Leslie Kirwan

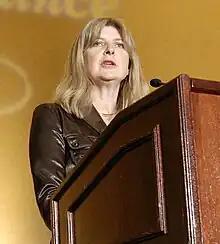
Kirwan speaking in 2007

On December 6, 2006, Governor-elect Deval Patrick announced that Kirwan would be his Secretary of Administration and Finance. She was the first person to be named to Patrick's cabinet and the first woman to serve as Secretary of Administration and Finance. As Secretary of Administration and Finance, Kirwan managed over 2,500 state employees and was responsible for preparing the governor's budget recommendation, developing and analyzing fiscal policy, developing the Commonwealth's capital budget, and monitoring and managing the state government's budgetary activities. She also oversaw the activities of agencies and divisions ranging from the Department of Revenue to the Divisions of Human Resources and Information Technology.